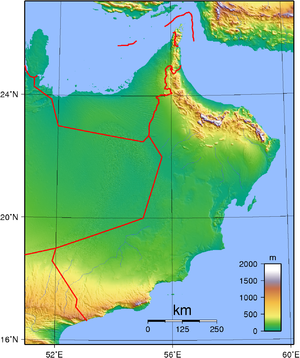
Carte topographique d'Oman.
Oman est un État du Moyen-Orient avoisinant la mer d'Arabie, le golfe d'Oman et le golfe Persique et situé entre le Yémen et les Émirats arabes unis.